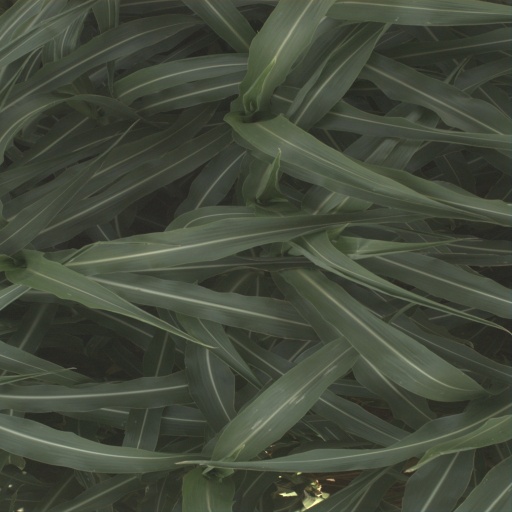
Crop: sorghum